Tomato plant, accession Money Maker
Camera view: bottom (45 deg); turntable rotation: 60 degrees
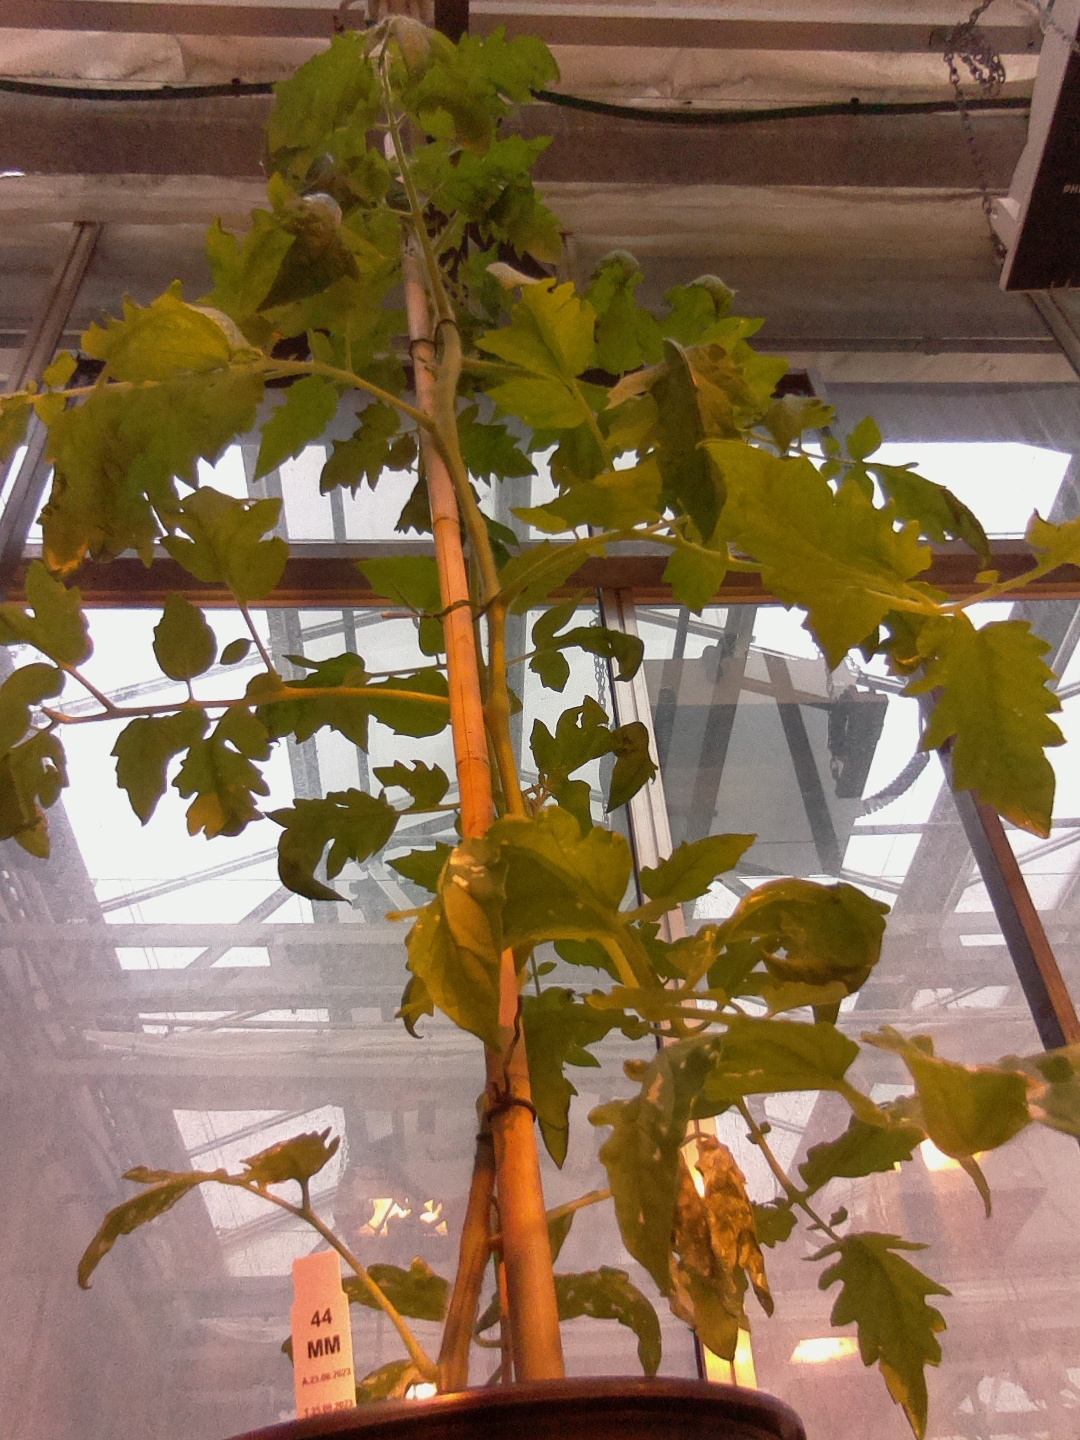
BBCH growth stage 55: 5 inflorescences visible